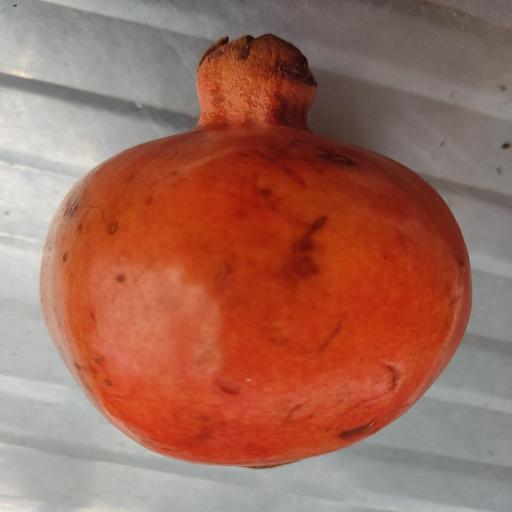
Crop type: Pomegranate